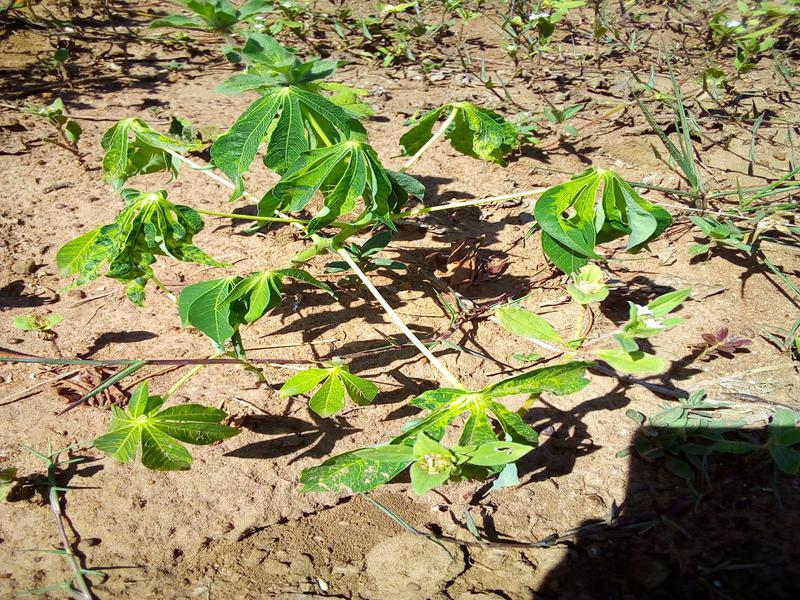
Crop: cassava
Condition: mosaic_disease